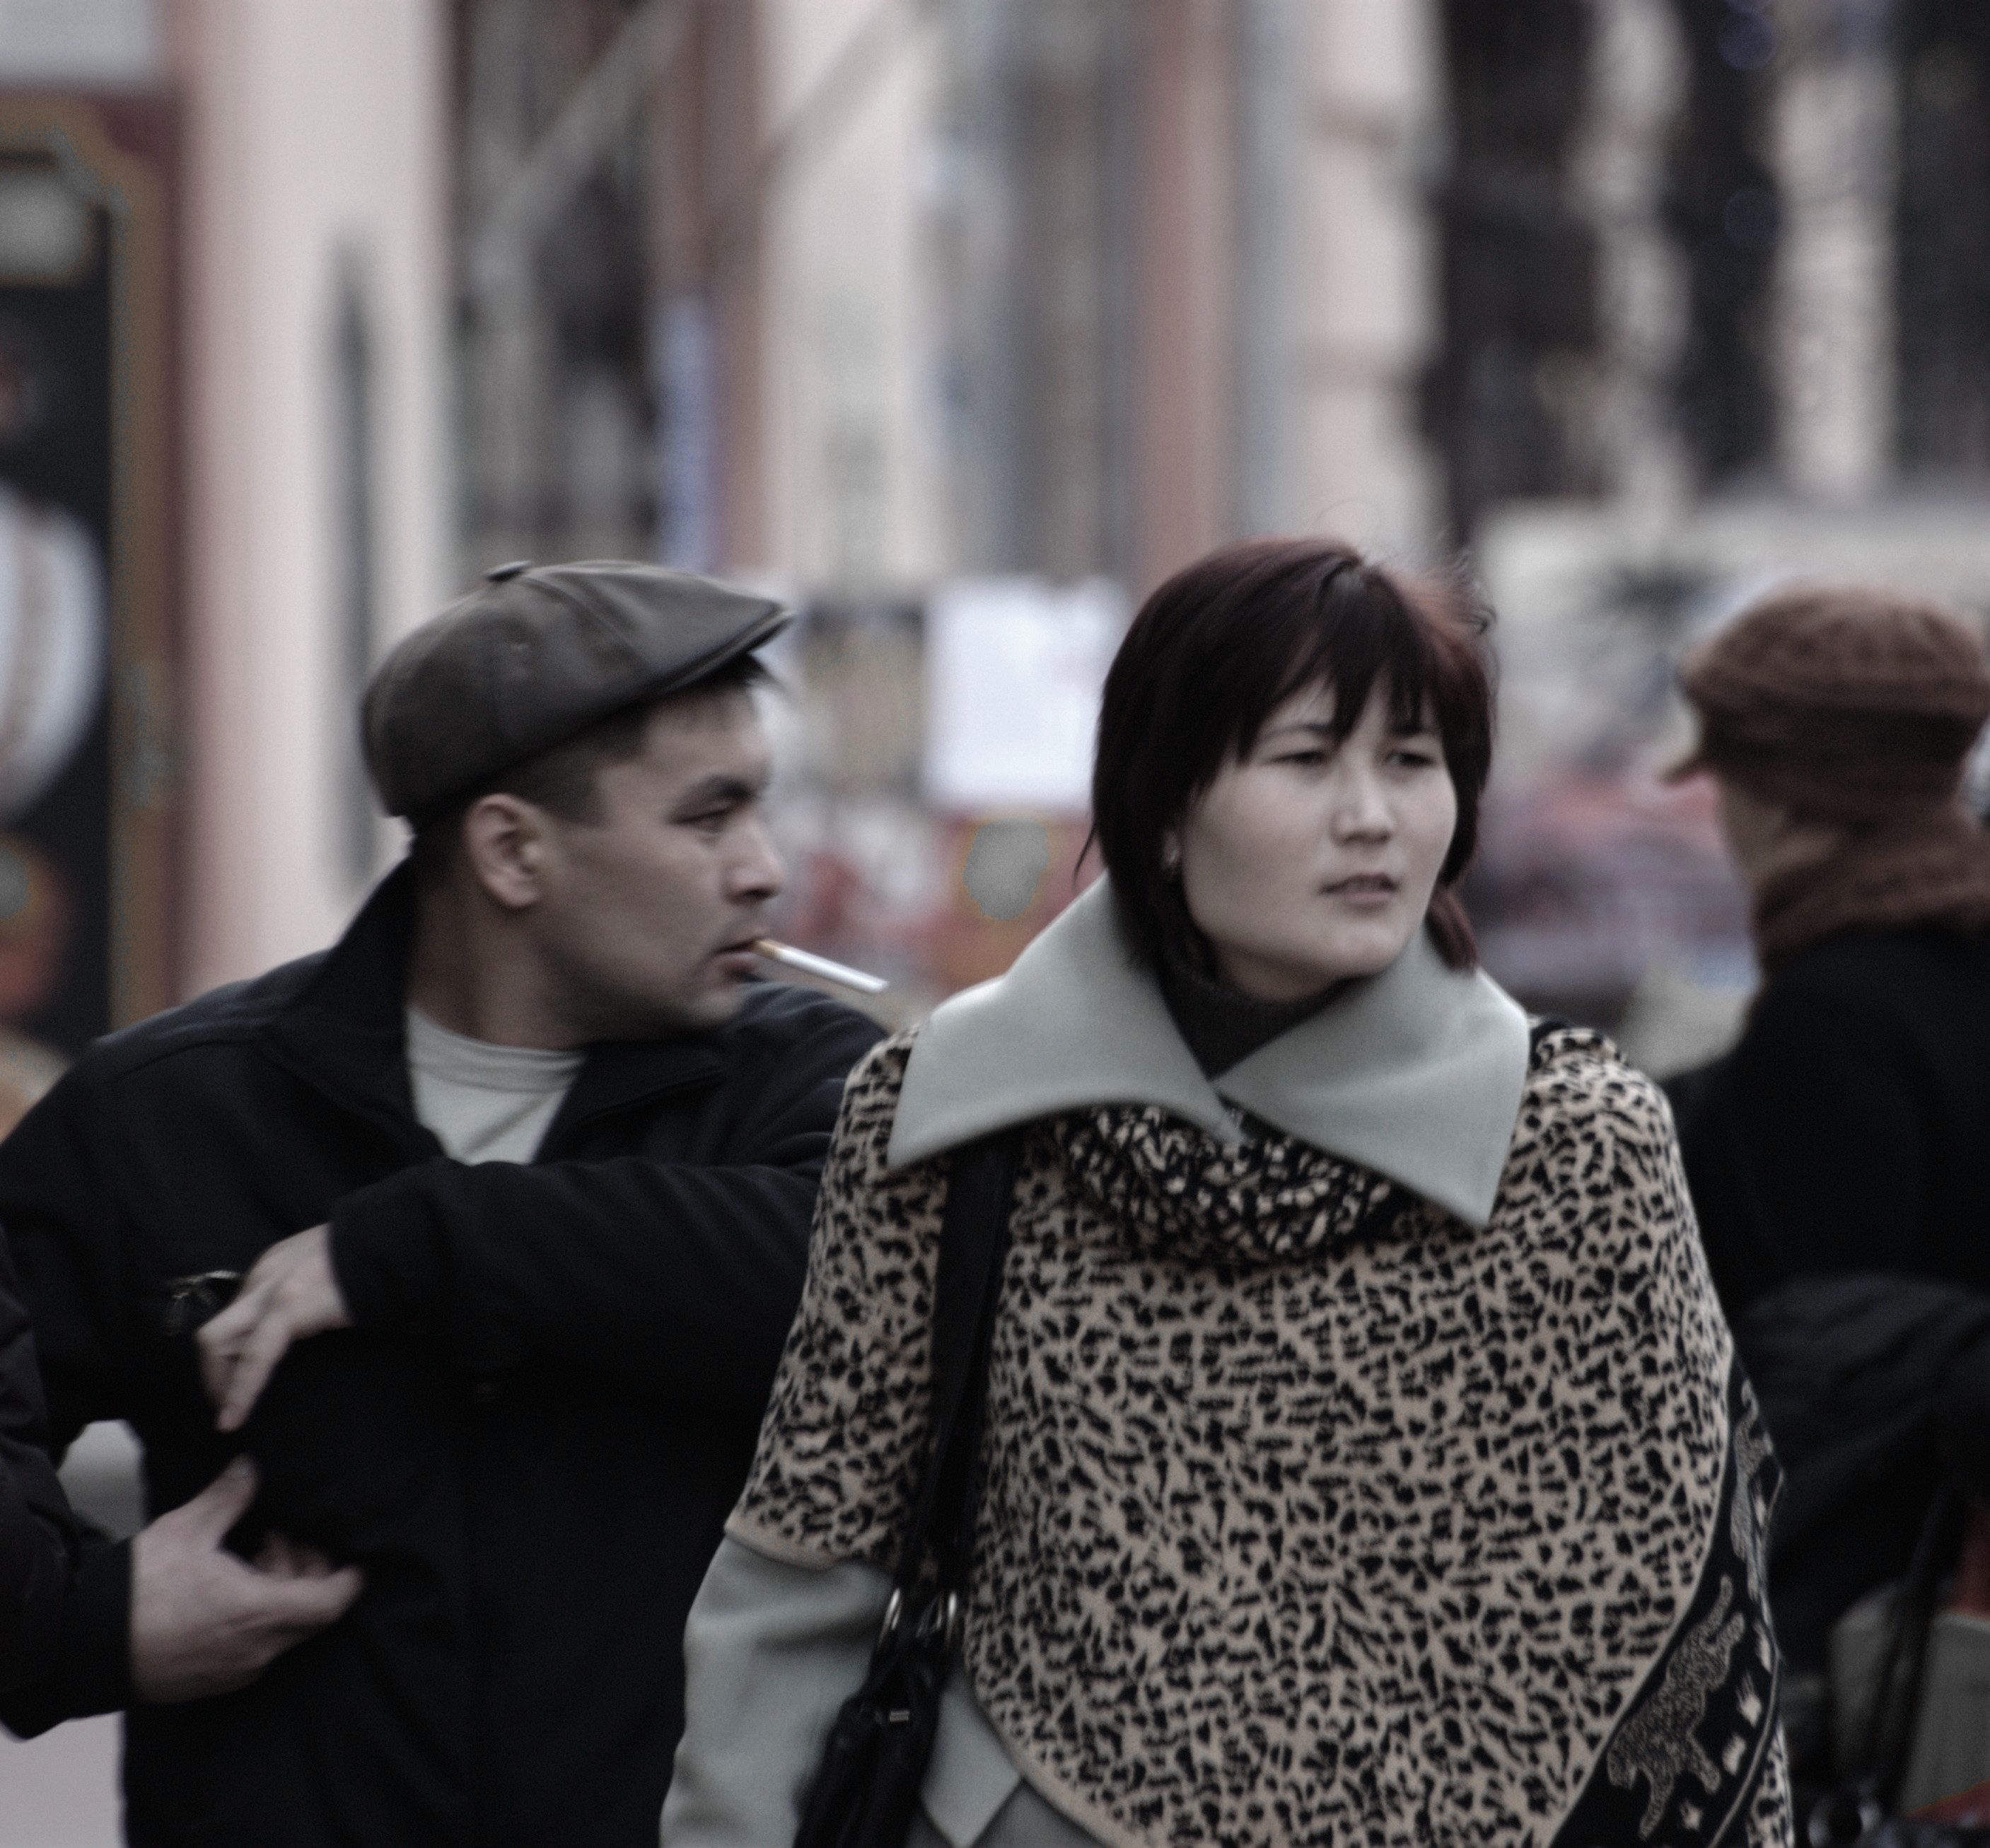
person, people, girl, woman, street, nikon, lady, candid, girls, moscow, russia, d80, moskau, nikond80, moscou, concordians, interaction